Ila Detention and Security Prison

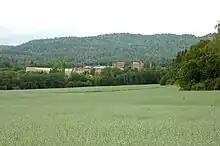
Ila Detention and Security Prison

The prison went through an extensive remodeling inside and can now hold 124 prisoners in twelve wings or departments. Some of the most dangerous criminals in Norway, convicted of violent and sexual crimes, are prisoners at Ila.